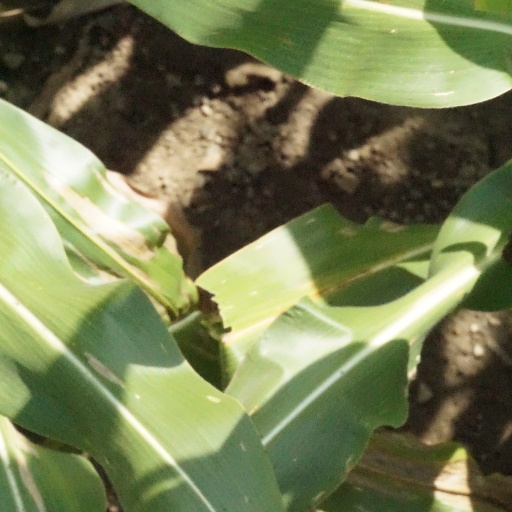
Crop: maize; corn